Jamie Ceasar

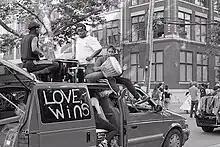
Documentary photograph by Jamie Ceasar of George Floyd Protests, Columbus, Ohio, 2020

Jamie Ceasar is an American film photographer from Columbus, Ohio known for his documentary photographs and portraits. Ceasar has exhibited work across the United States, including at the Cincinnati Art Museum and the Schumacher Gallery at Capital University.